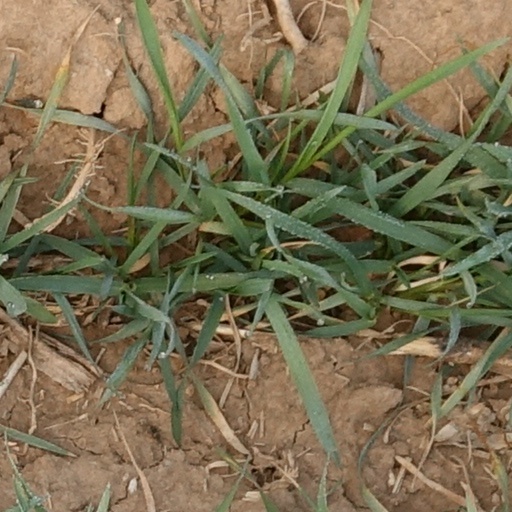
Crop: wheat